Algiers expedition (1541)

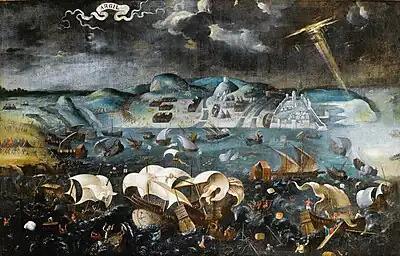
Shipwreck of Christian ships in the bay of Algiers, 1541

Andrea Doria managed to find a safer harbour for the remainder of the fleet at Cape Matifu, five miles east of Algiers. He enjoined Charles V to abandon his position and join him in Matifu, which Charles V did with great difficulty. From there, still oppressed by the weather, the remaining troops sailed to Béjaïa, still a Spanish harbour at that time. Charles could not depart for the open sea until 23 November. Throwing his horses and crown overboard, Charles abandoned his army and sailed home. He finally reached Cartagena, in southeast Spain, on 3 December.